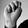
ASL letter: N